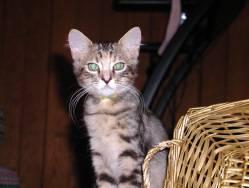
cat